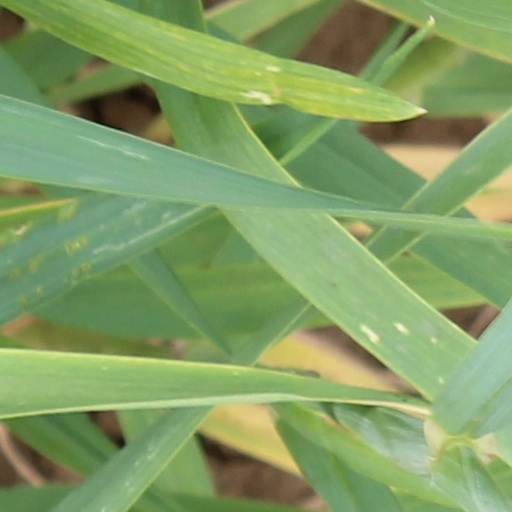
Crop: wheat